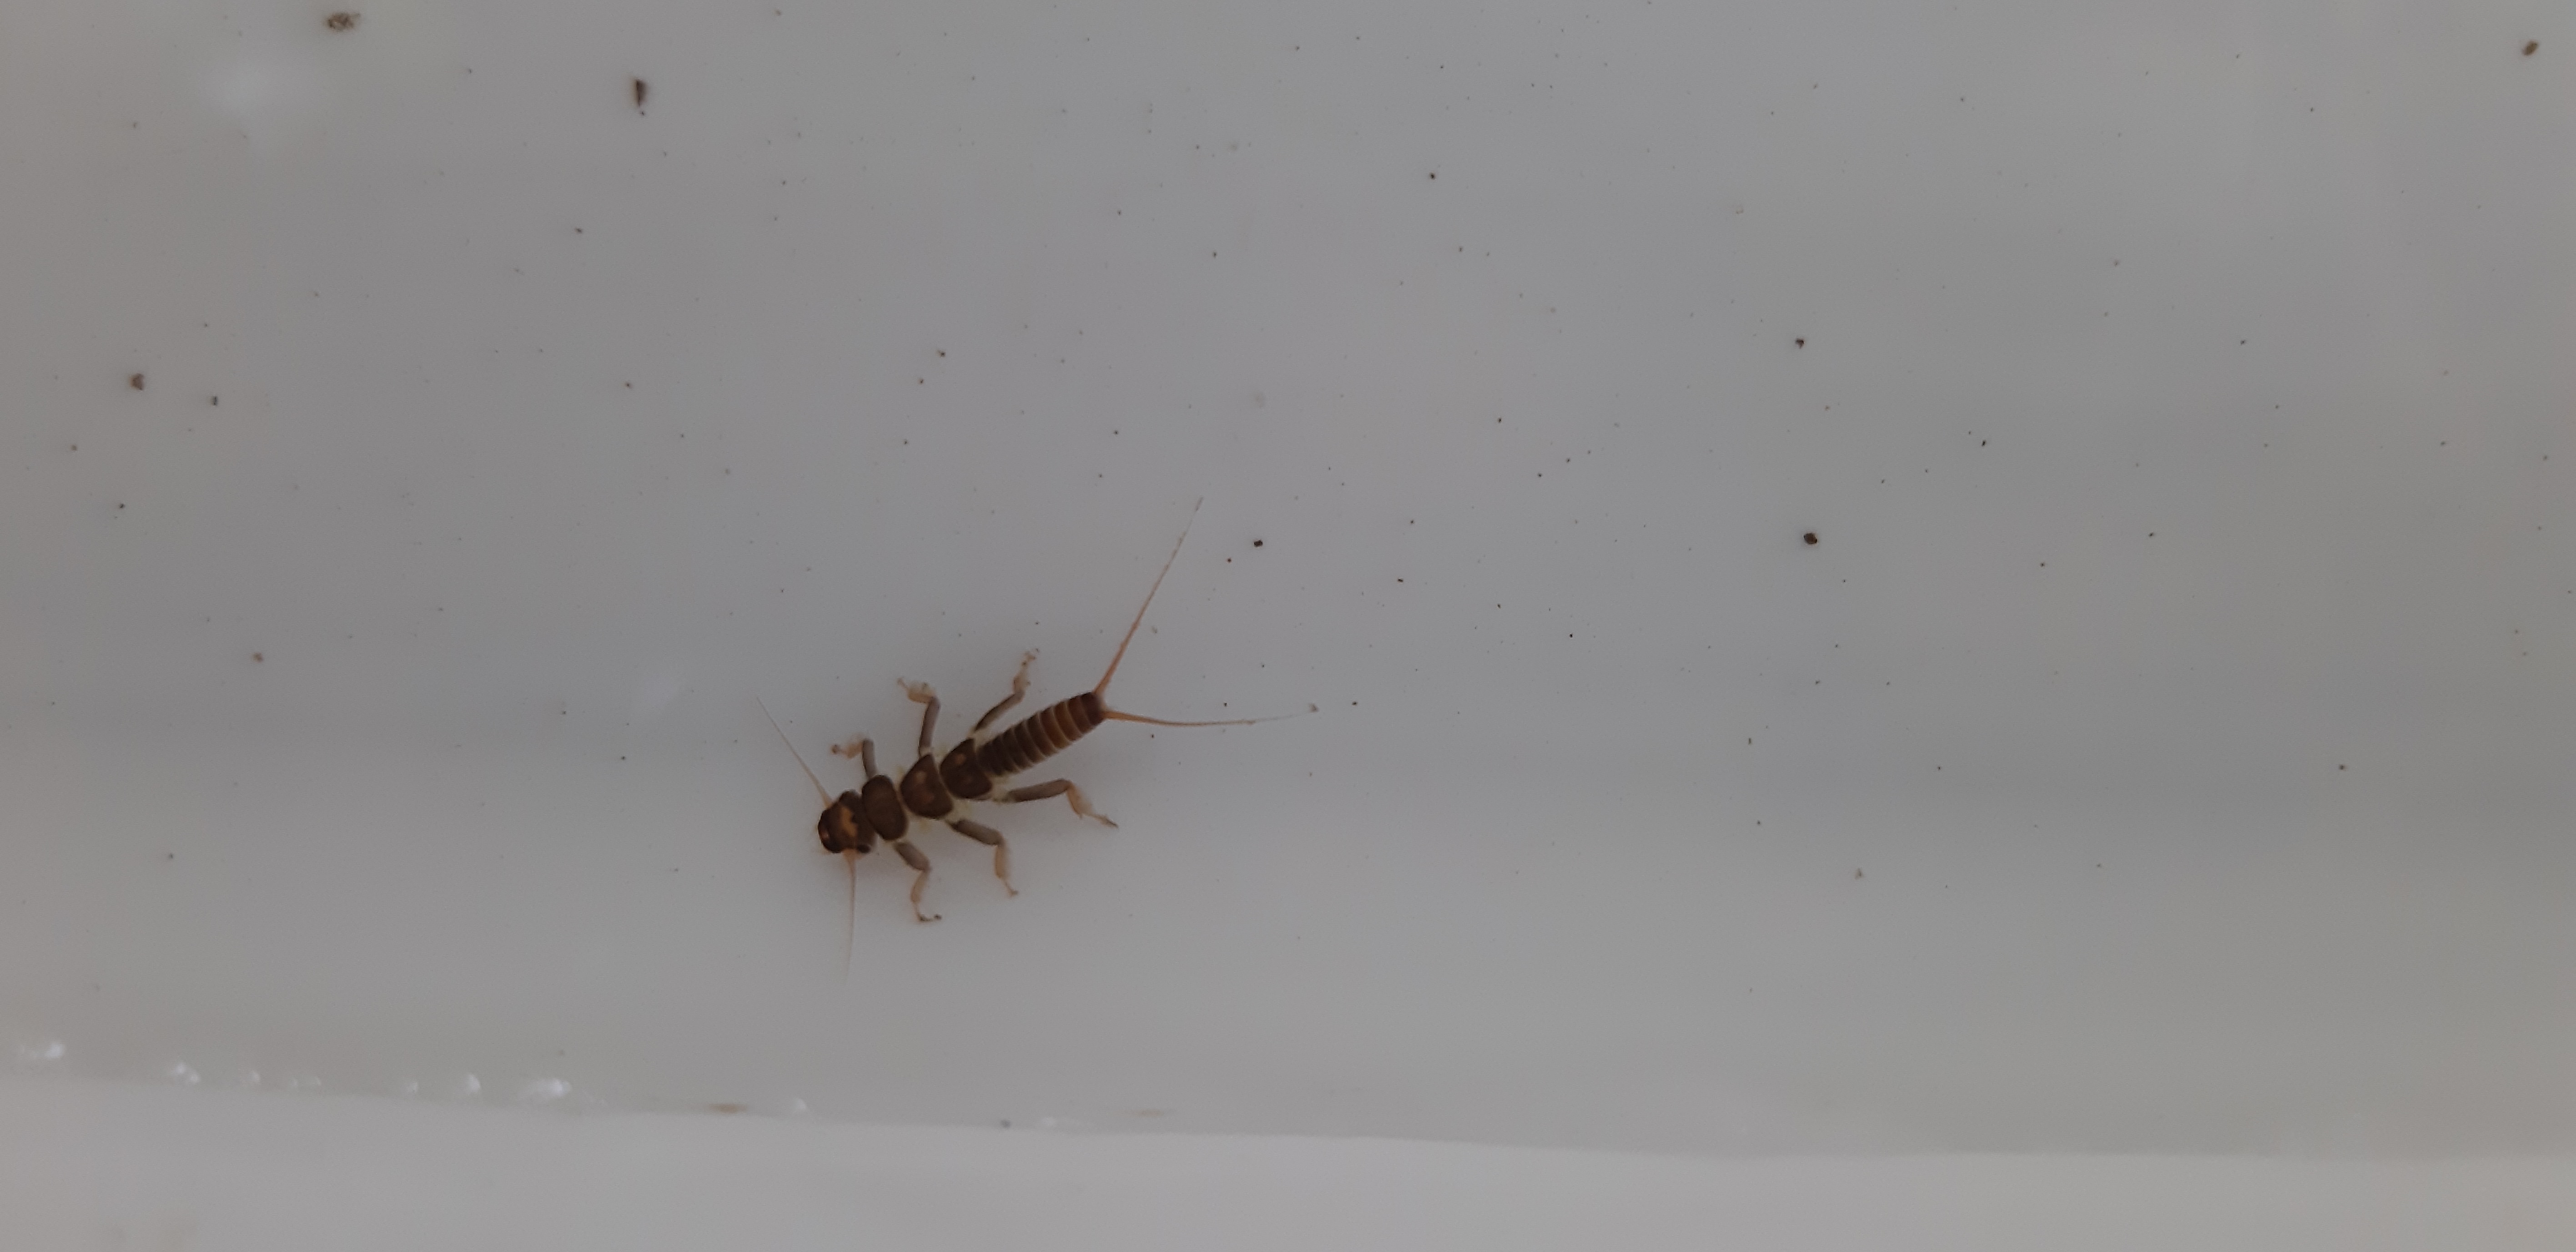
Macroinvertebrate group: stoneflies